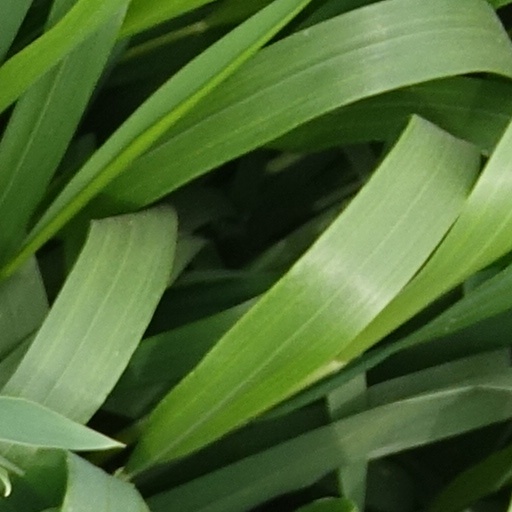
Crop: wheat